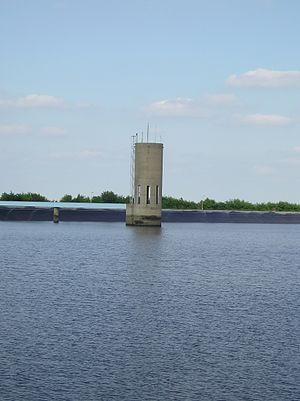
Mont St. Nicolas. Bassin supérieur de la ""Centrale de Pompage"" de Vianden."
Vianden est une ville luxembourgeoise située dans le canton de Vianden.